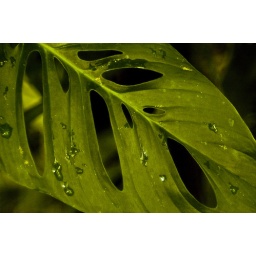
I love the holes in this leaf, it's vivid green color, and the water droplets. Mitchell Park Domes, Milwaukee, Wisconsin.